RTC Transit

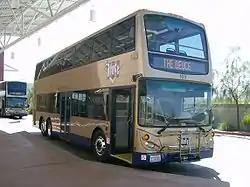
A 2007 Deuce bus making its first-run debut at the South Strip Transfer Terminal.

In 2009, the RTC raised bus fares despite public outcry. In 2009 and 2010, proposed bus fares increased from 62% for monthly passes to 100% for full day fare passes. The RTC argued that the fare hikes were due to higher fuel costs, however the largest increase in transit expenditures came from a tripling in capital outlays, rising from $54.5 million in 2007 to $162.9 million in 2009. The price for thirty-day bus passes increased 225% from 1999 to 2010. Ridership was at an all-time high in 2008 due to the very high gas prices, with many people deciding to try transit instead. Ridership numbers declined in 2009 when fuel prices dropped and riders either returned to their own vehicles or began carpooling with co-workers and family.